Shin-Takatoku Station

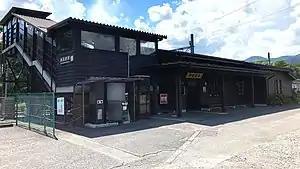
Shin-Takatoku station building in August 2021

is a railway station in the city of Nikkō, Tochigi, Japan, operated by the private railway operator Tōbu Railway. The station is numbered "TN-53".